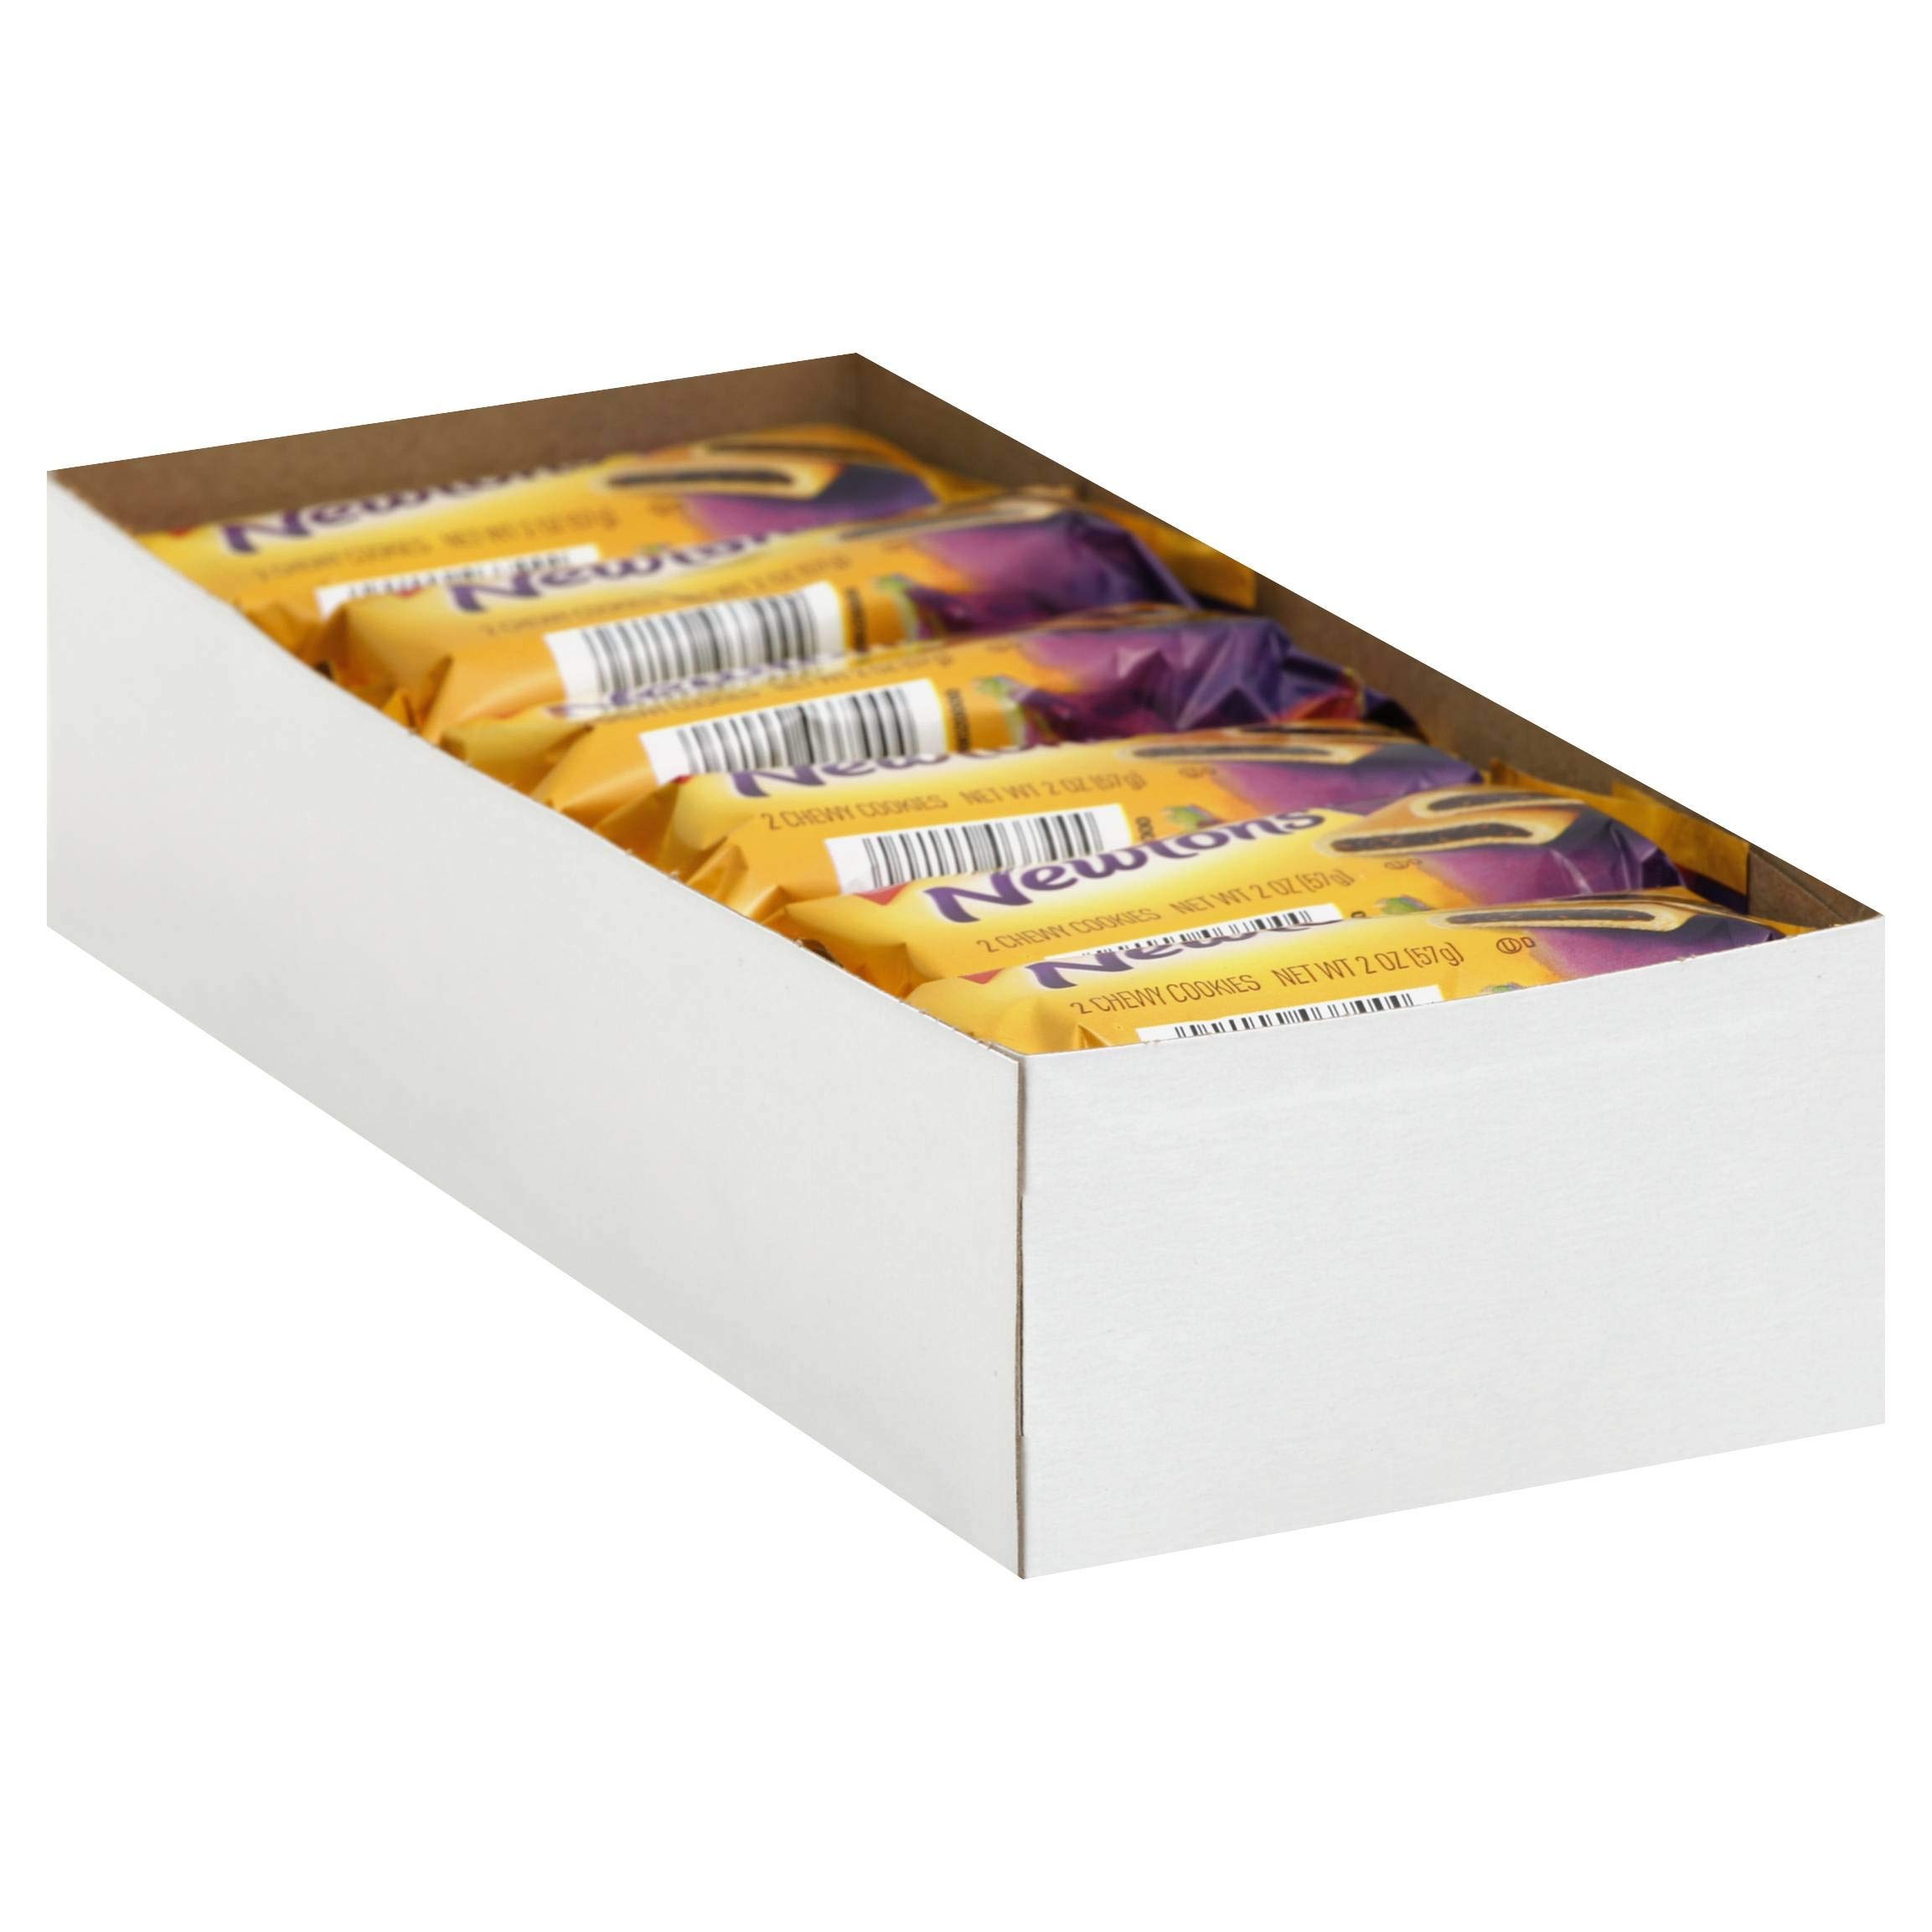
Item Name: Fig Newton Cookie 120 Case 2 Ounce
Product Description: Fig Newton Cookie 120 Case 2 Ounce Made with Real Fruit. Great in Healthcare, Business and Industry Cafeterias, Recreation, Hospitality, Vending and Micro Markets. Labeled for individual sale. Better for you.
Value: 120.0
Unit: Count

Price: 9.67